Jackson Allen

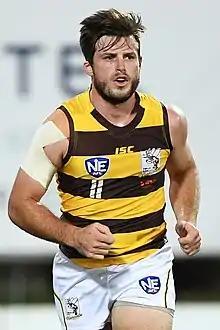
Allen in May 2019

Jackson Allen (born 14 April 1993) is a former professional Australian rules football player at the Gold Coast Football Club in the Australian Football League (AFL).